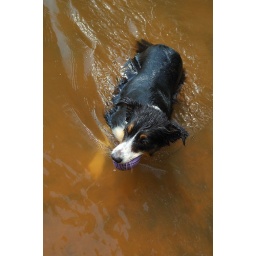
Playing with ball in the lake